Gamel Woolsey

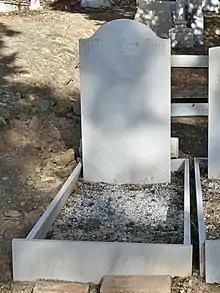
Gamel Woolsey's grave at the English Cemetery in Málaga

Gamel Woolsey (born Elizabeth Gammell Woolsey; May 28, 1897 – January 18, 1968) was an American poet, novelist and translator.